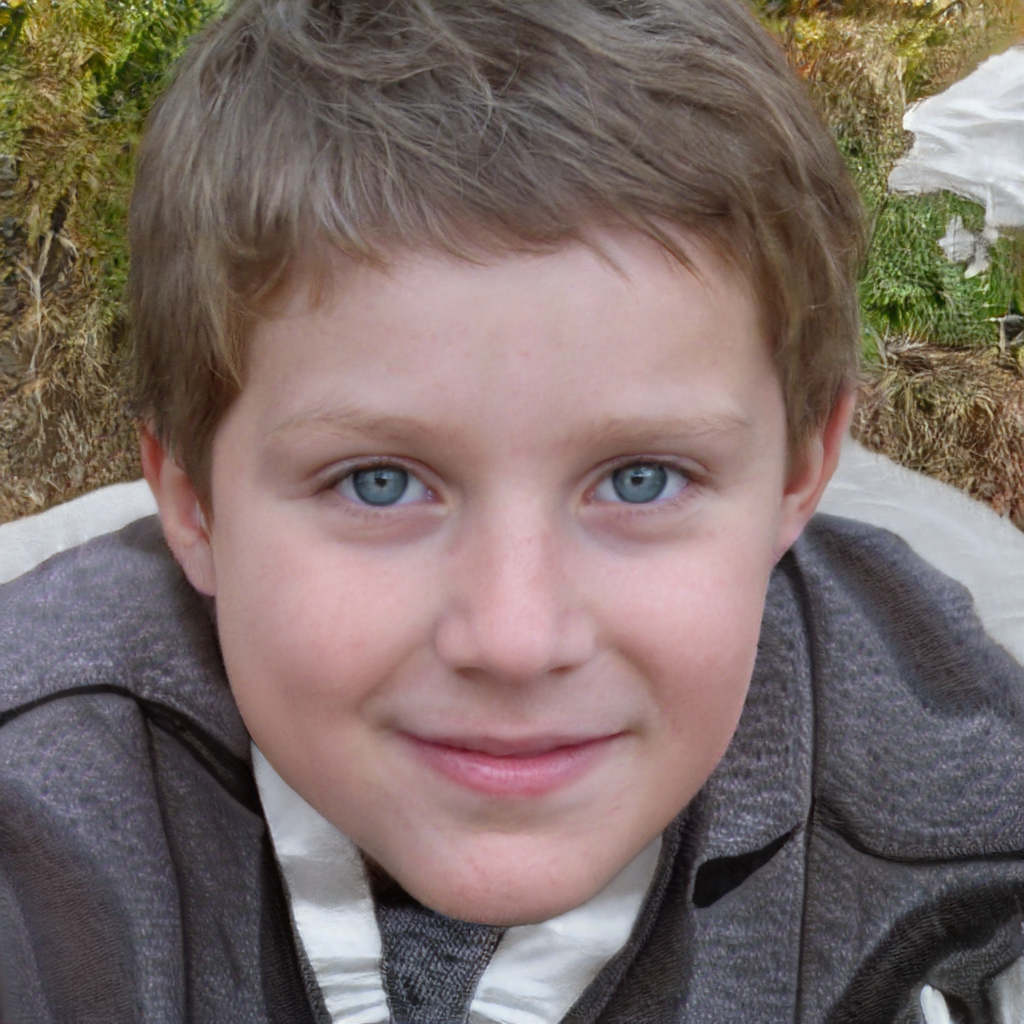
Label: Colored